Greektown

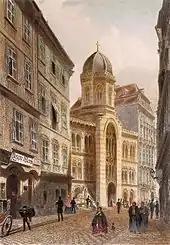
The Holy Trinity Greek Orthodox Greek Church in the Greek quarter in Vienna, late 19th century

The oldest Greek dominated neighborhood outside of Greece were probably the Fener in Istanbul, or the Ash Shatibi in Alexandria.